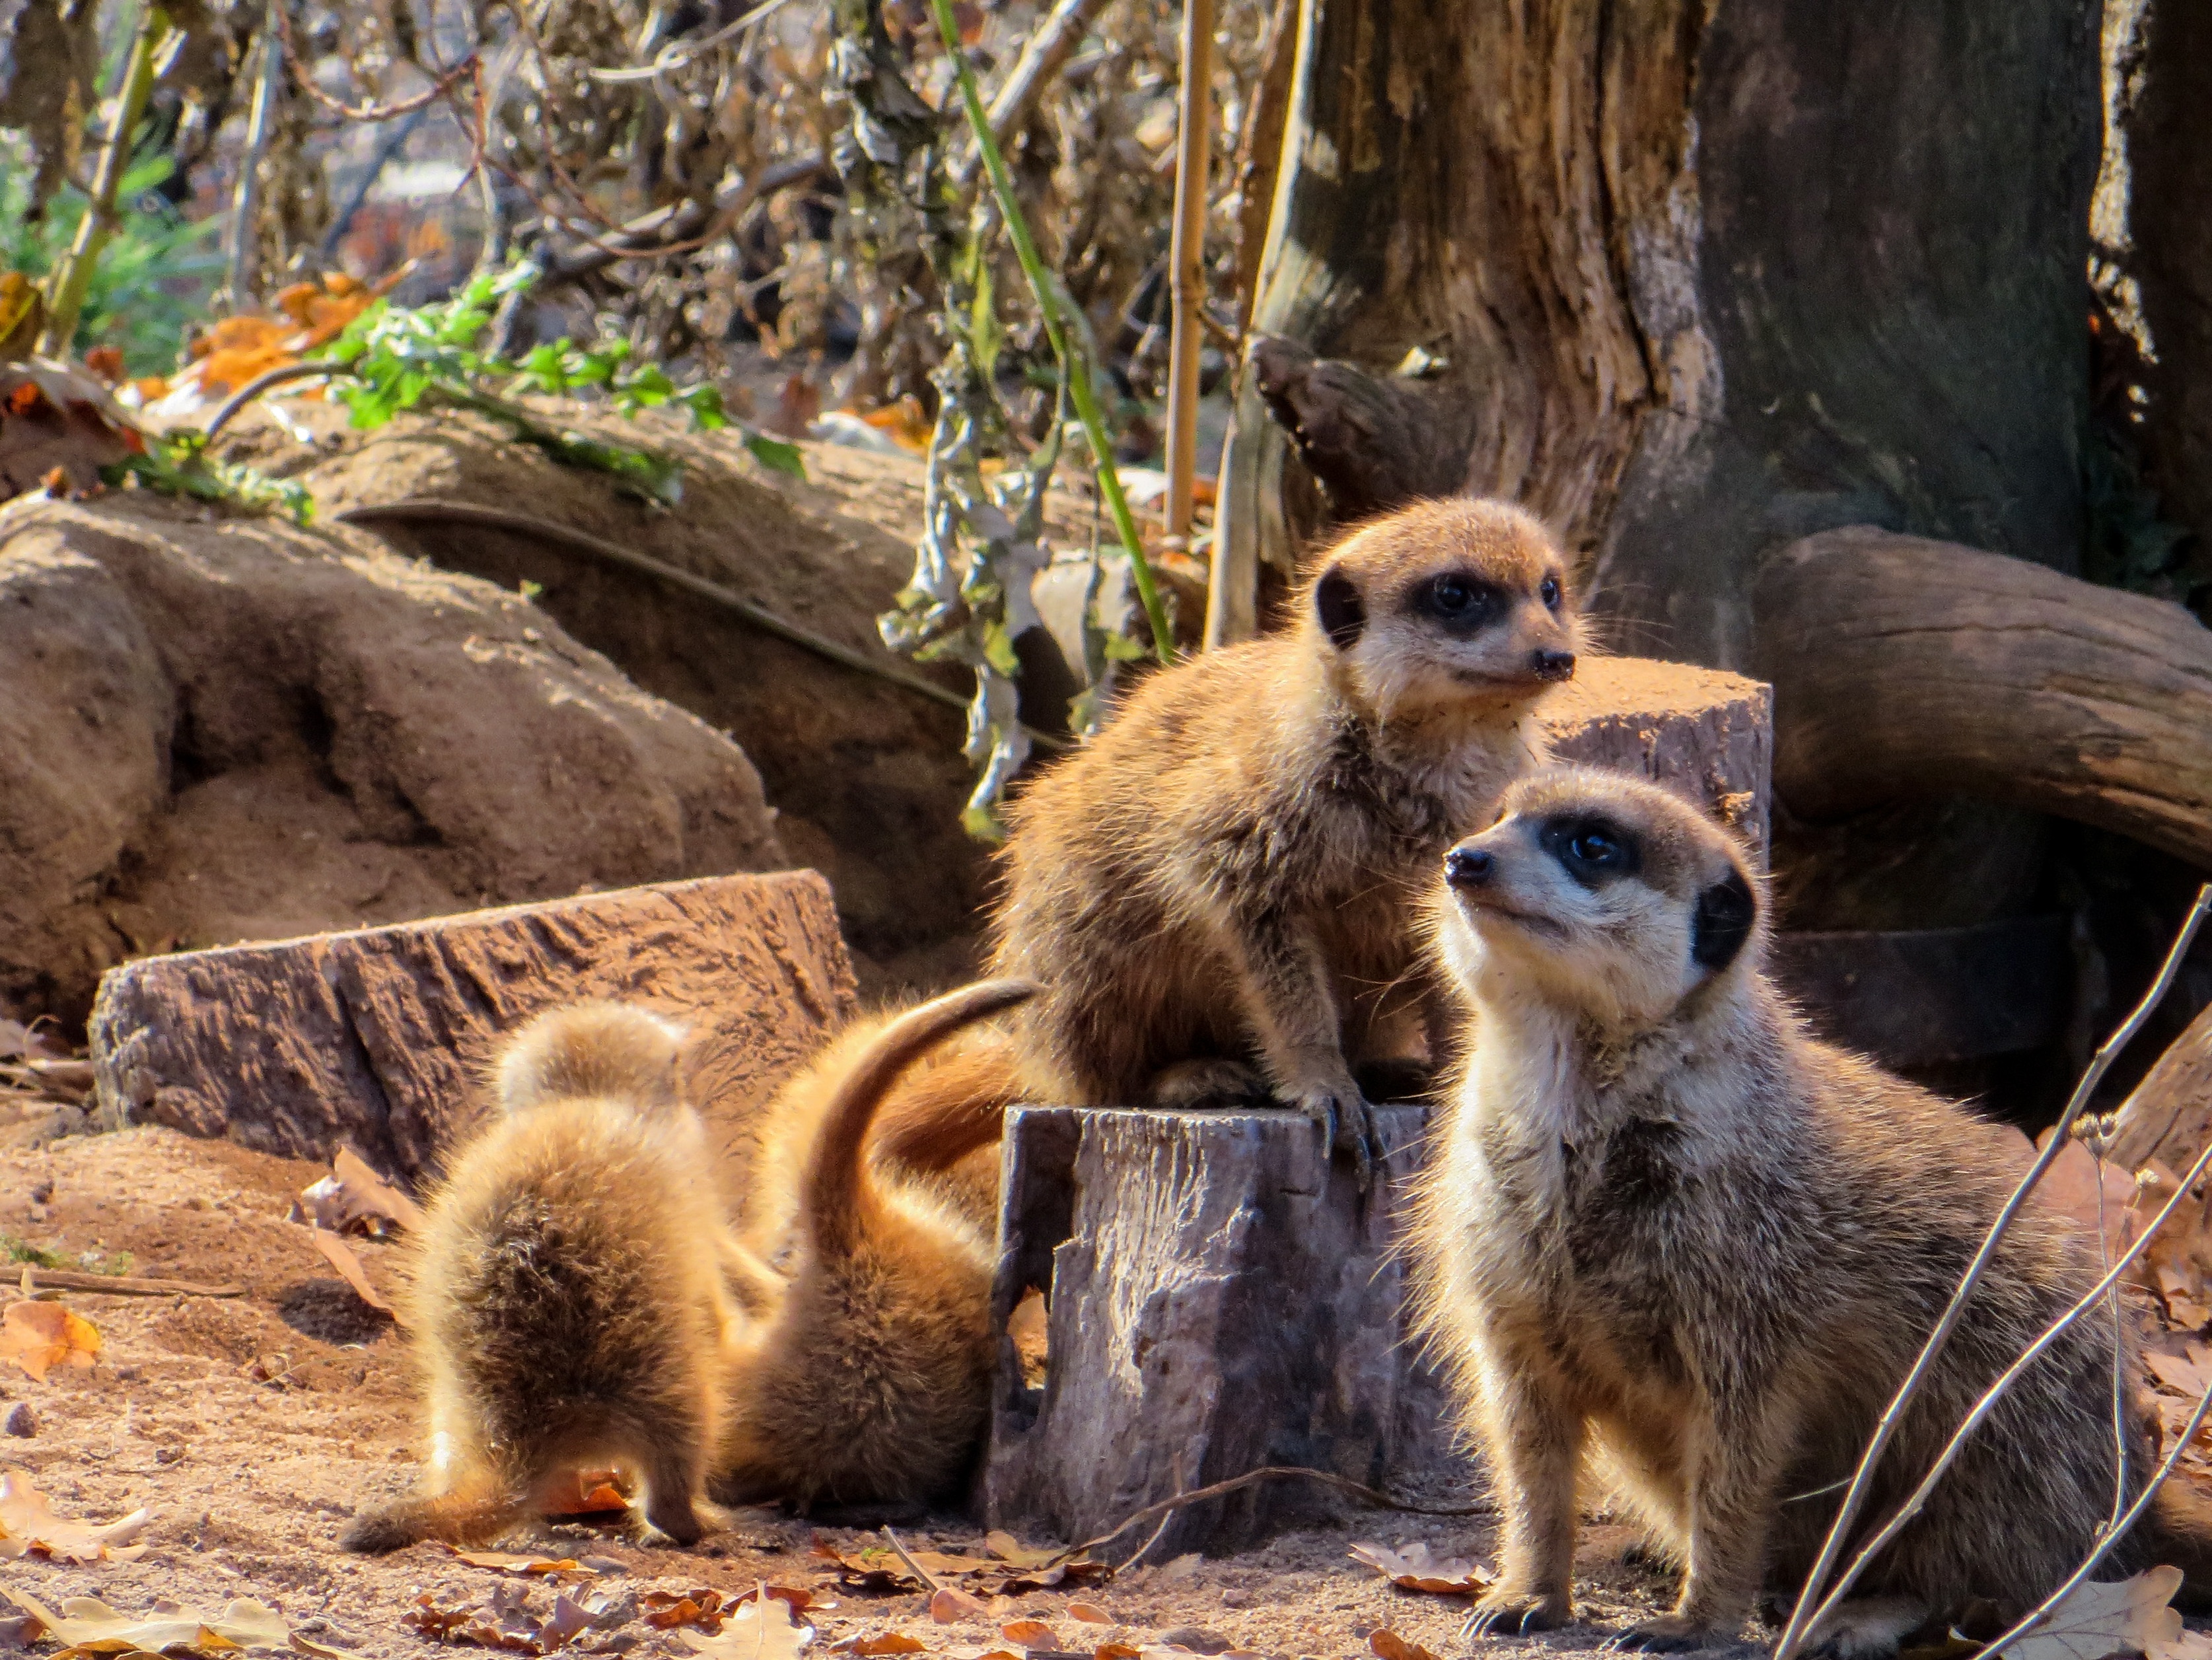
desert, cute, wildlife, zoo, mammal, fauna, animals, vertebrate, meerkat, mongoose, gophers